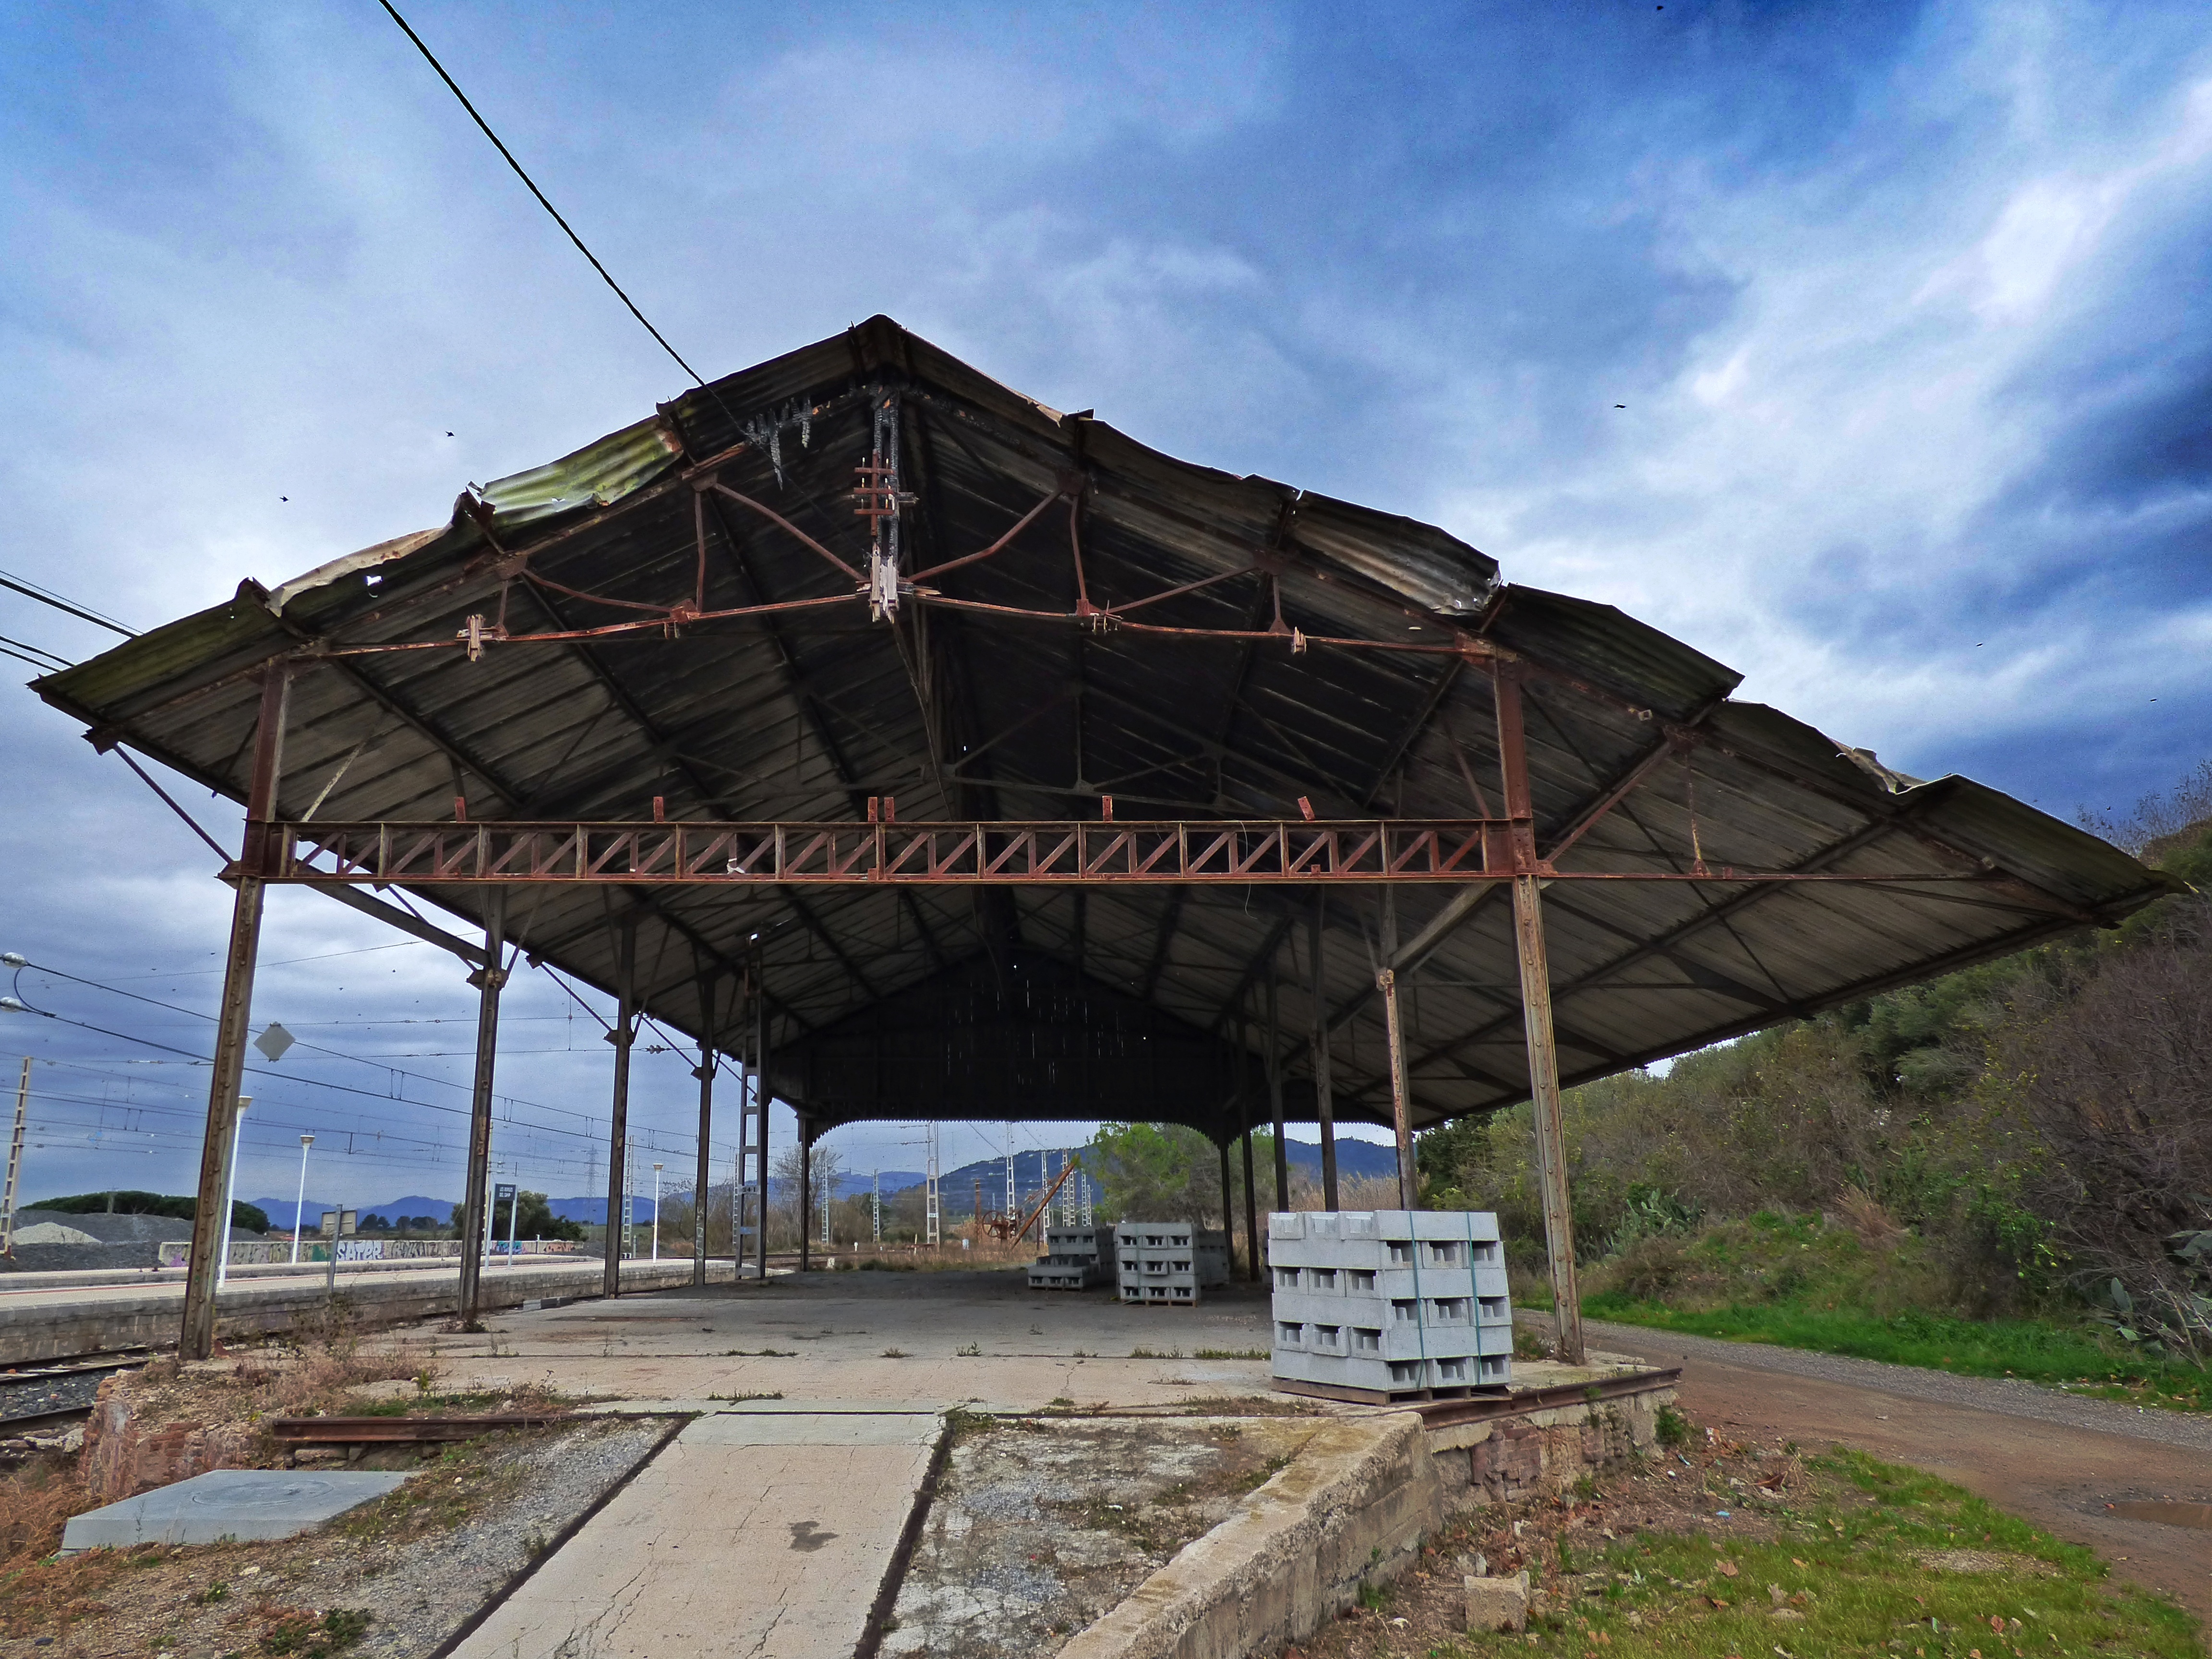
mountain, railway, old, station, abandoned, ramshackle, rusty, hangar, rural area, railway equipment